Elston

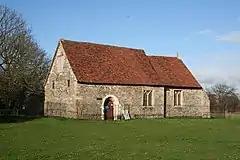
Elston Chapel

Once a parish church, this was declared redundant in 1976, and under the care of the Churches Conservation Trust. It is a Grade I listed building containing a fine Norman south doorway with zigzag decoration.